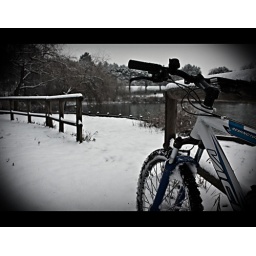
avventure in mountain bike